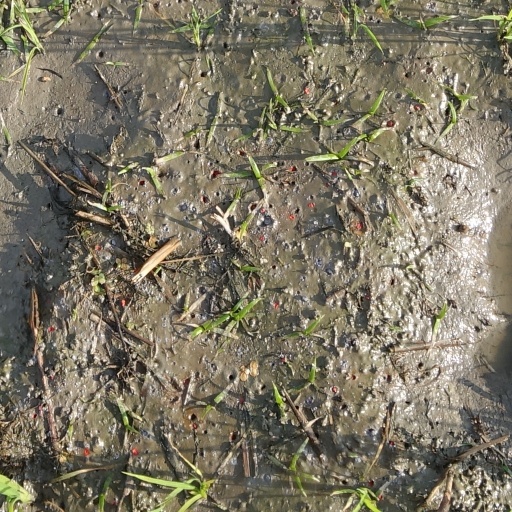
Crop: rice